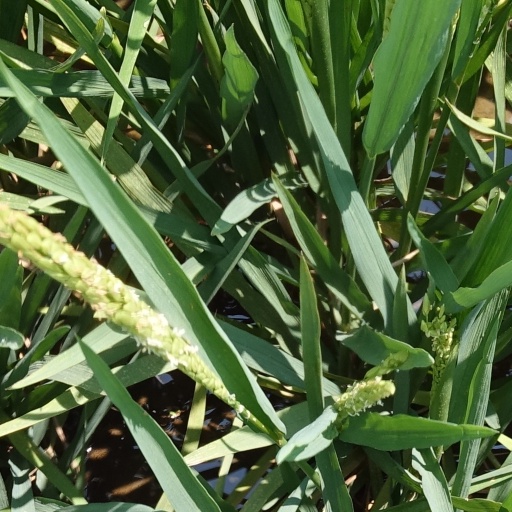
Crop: rice